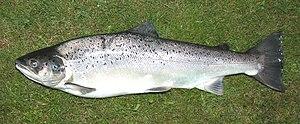
La truite de mer est la forme migratrice ou anadrome de plusieurs espèces de poissons de la famille des salmonidés.
L’Ancre est une rivière française, affluent droit du fleuve la Dives, dans le département du Calvados, en région Normandie.
L’argument du saumon est une composante de la détermination de l'habitat originel des Indo-Européens. Selon les linguistes des XIXᵉ et XXᵉ siècles, la preuve de sa situation au nord de l'Europe centrale, et non dans la steppe eurasienne consistait dans le fait que les désignations très voisines du saumon dans des langues germaniques, baltes et slaves s'enracinent dans un mot indo-européen ancien. L'argument du saumon se formule ainsi : Les Indo-européens anciens viennent de l'endroit où se trouve aussi bien le saumon que le mot le désignant ; et ceci n'est valable que sur le territoire des fleuves d'Europe centrale se déversant dans la mer Baltique.